Power window

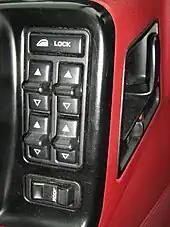
Typical window switches with remote disable control on driver's door (1993 Jeep Grand Cherokee)

Power windows or electric windows are automobile windows which can be raised and lowered by pressing a button or switch, as opposed to using a crank handle.